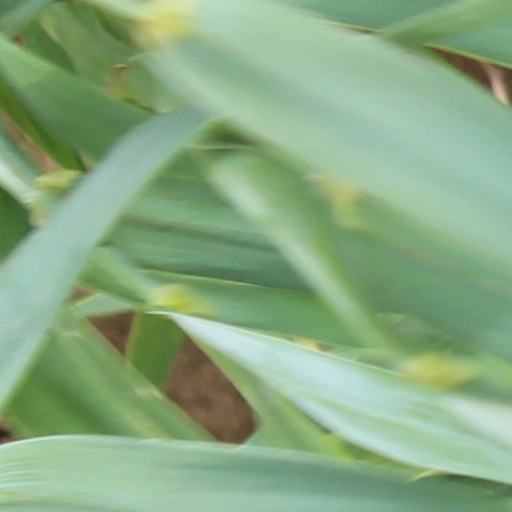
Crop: wheat